Houses of Hermes

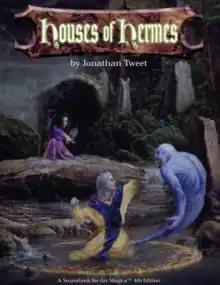
Cover art by Rob Alexander, 1994

Houses of Hermes is a supplement published by Wizards of the Coast in 1994 for the third edition of the fantasy role-playing game "Ars Magica".